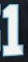
Number: 1